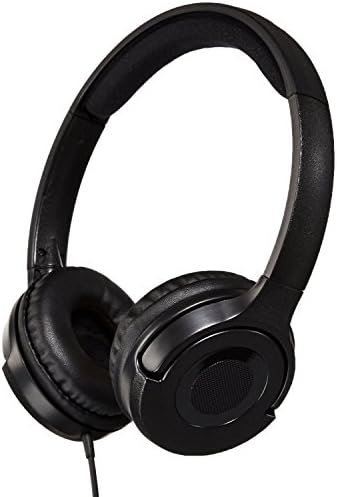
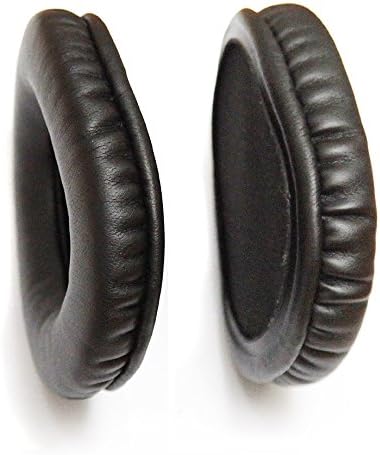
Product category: headphones
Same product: no